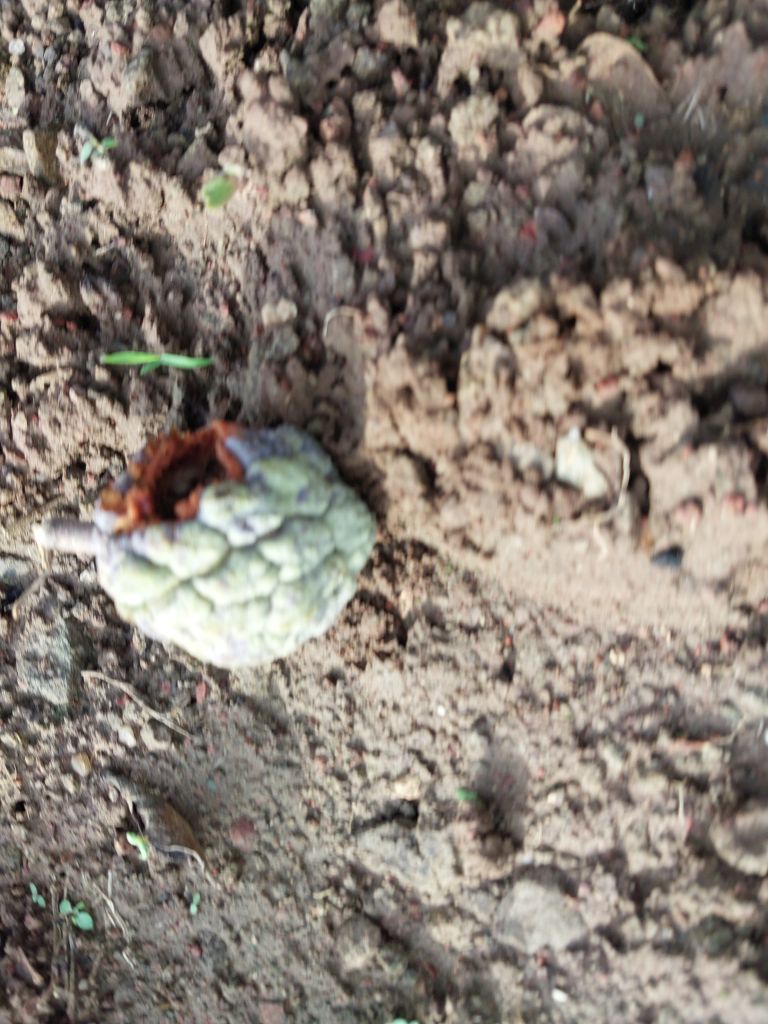
Disease label: Blank Canker